Georgy Vysotsky

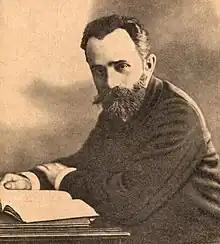
c. 1912

Georgy Nikolaevich (or Mykolayovych) Vysotsky (7 February 1865 – 6 April 1940) was a Ukrainian and Soviet soil scientist and forester who worked in the steppe, where he examined forest growth and the effects of soil factors.